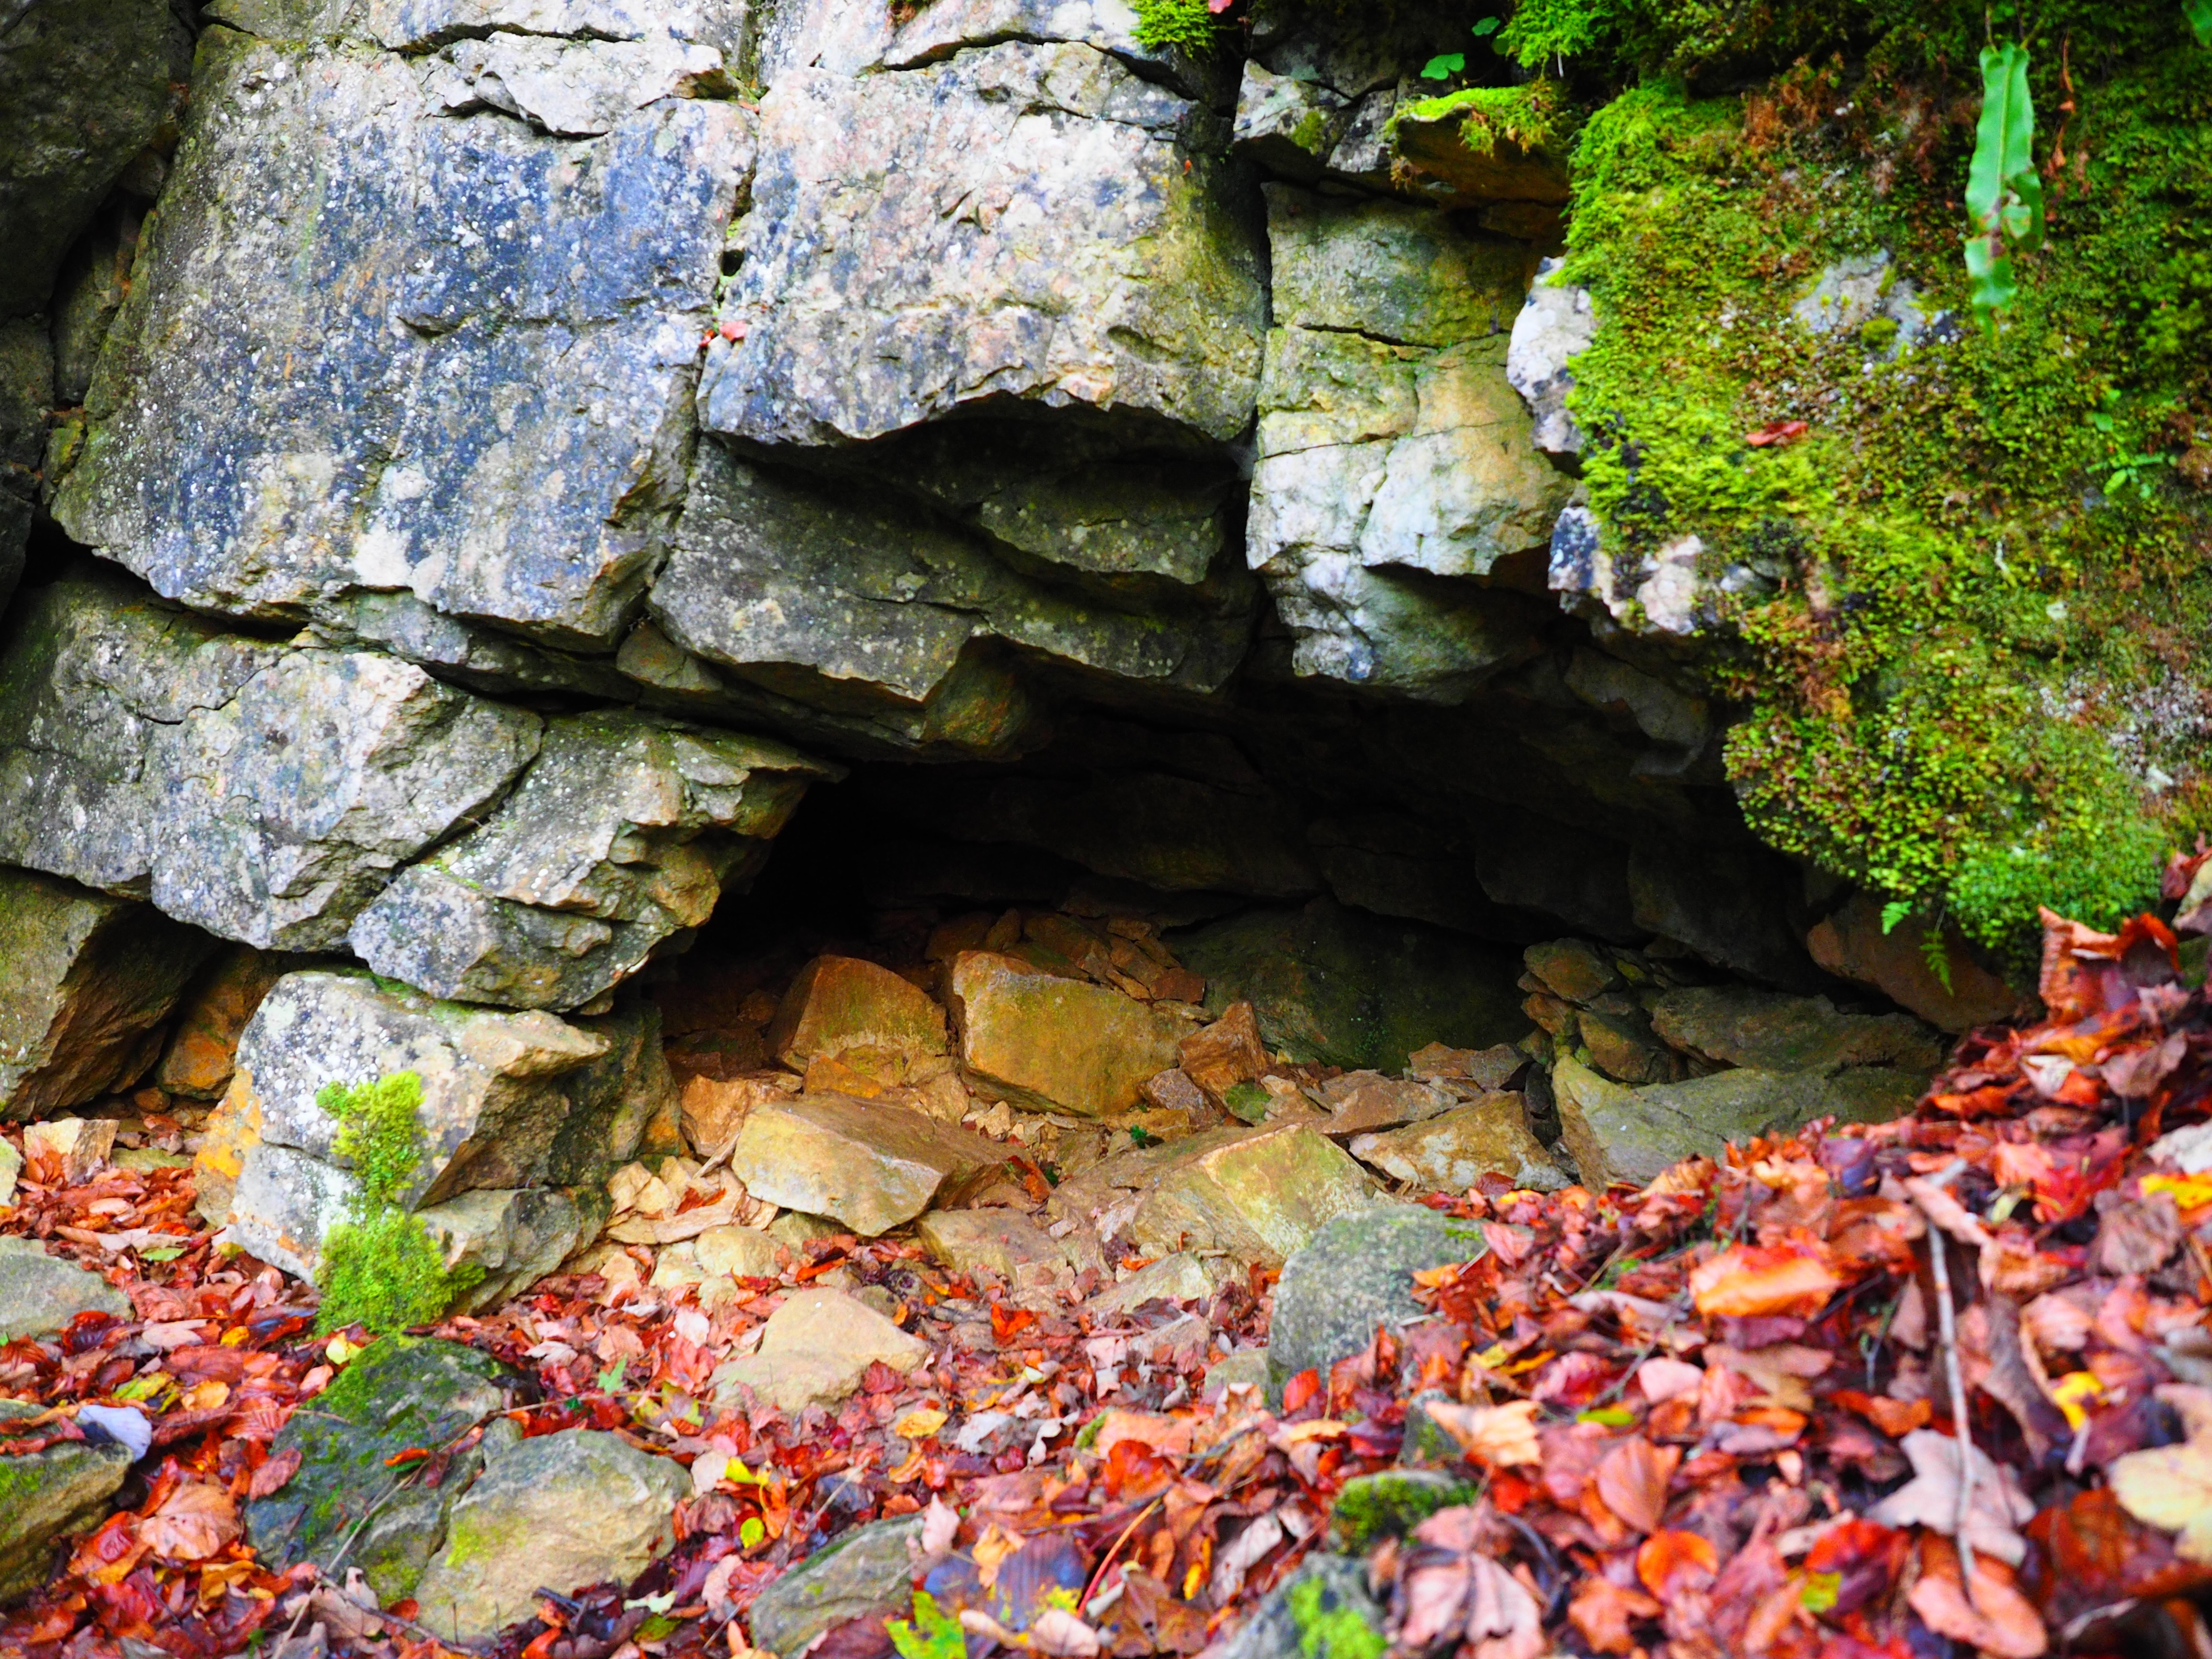
tree, nature, forest, rock, plant, leaf, adventure, stream, cave, autumn, gorge, season, material, geology, woodland, dangerous, eng, karst, cavity, bad urach, swabian alb, baden wurttemberg, clammy, water cave, speleology, woody plant, grave stetten, elsachbr ller, cave entrance, cave tour